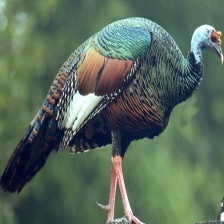
Species: OCELLATED TURKEY
Scientific name: MELEAGRIS OCELLATA